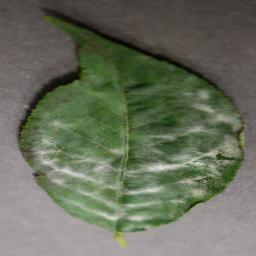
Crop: cherry
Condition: (including_sour)_powdery_mildew